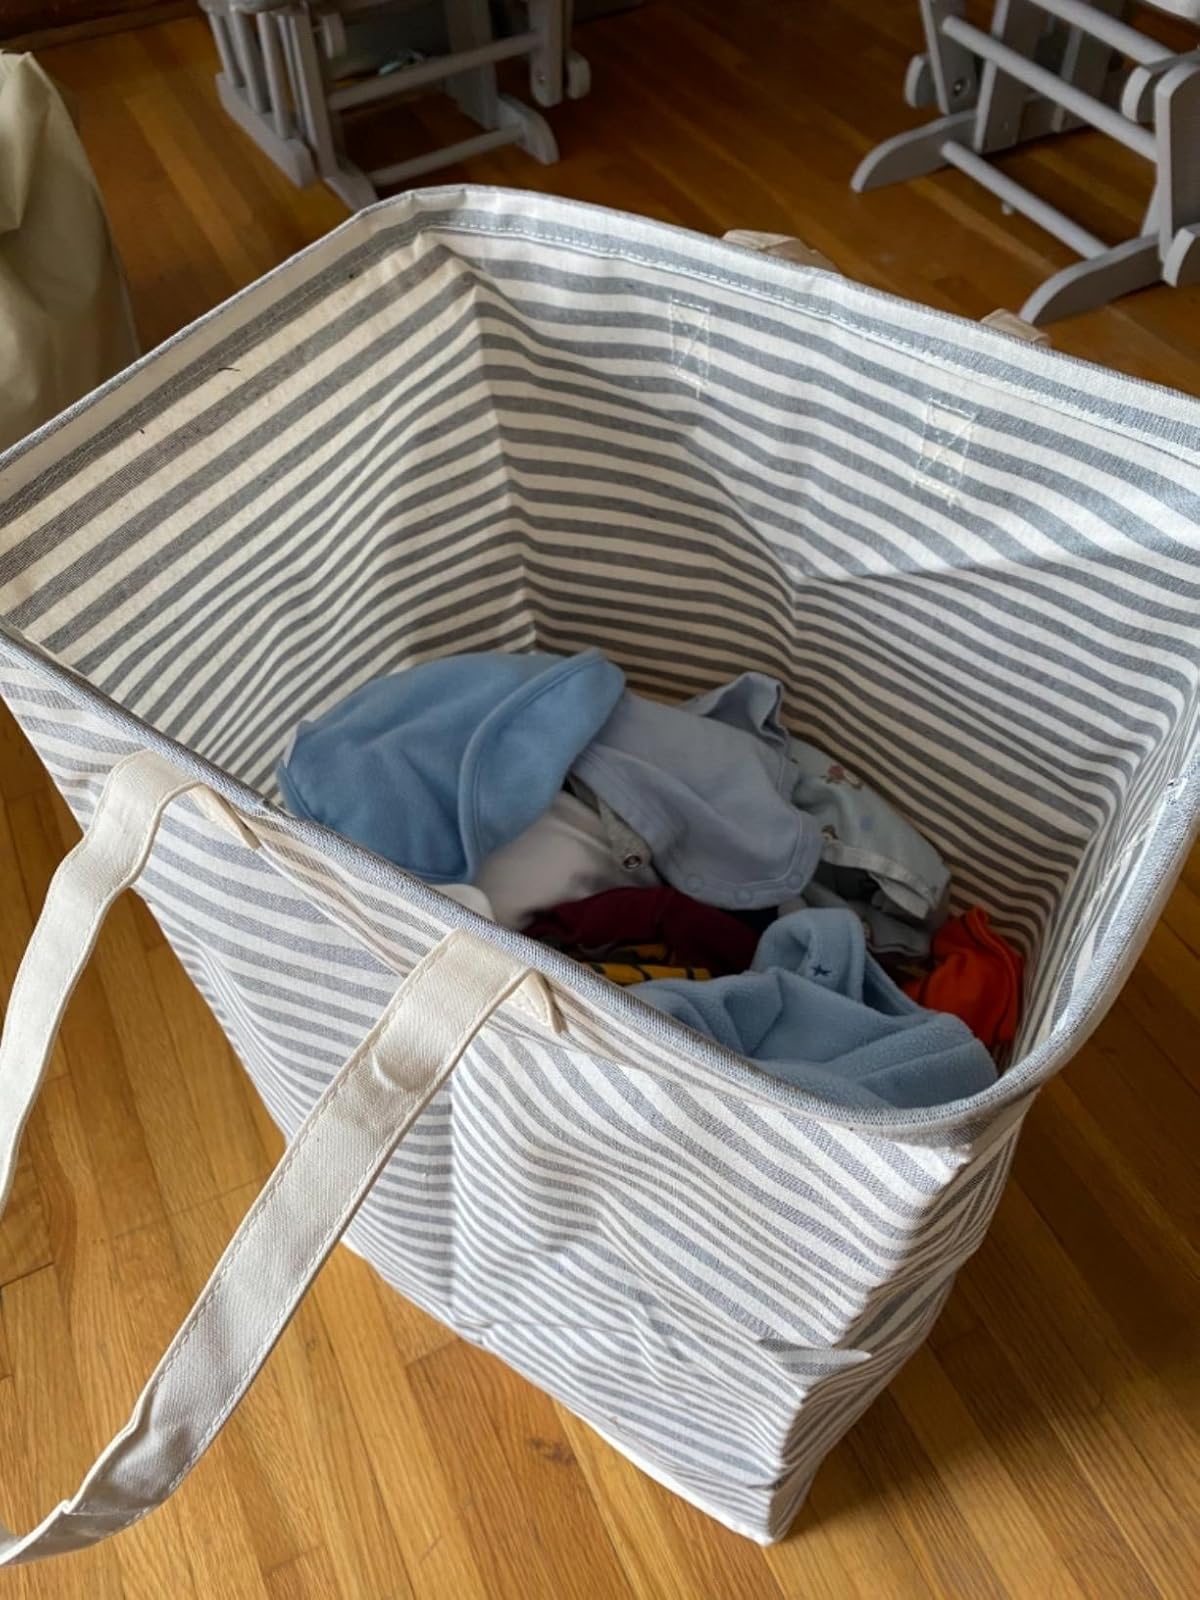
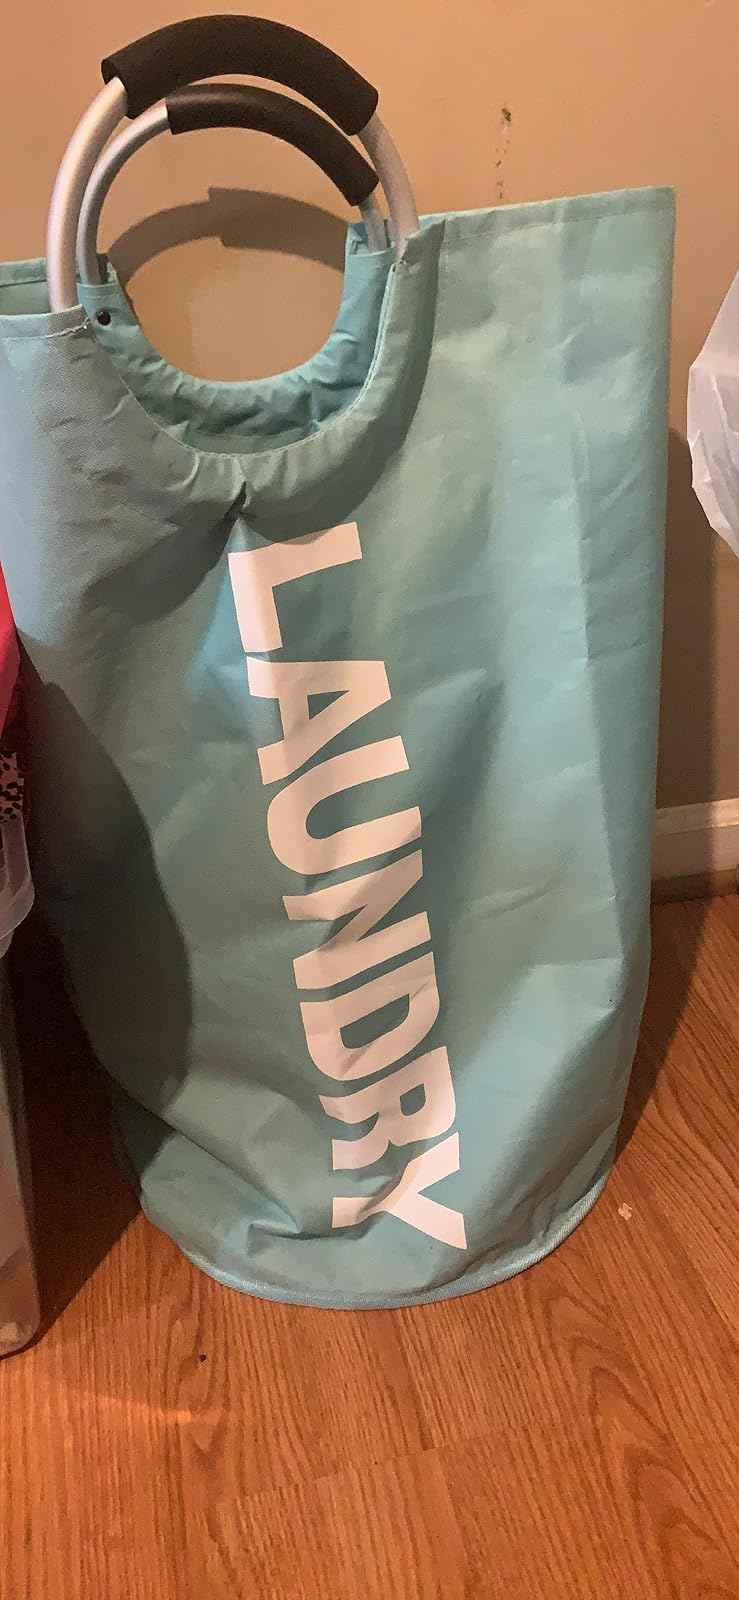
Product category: items_hamper
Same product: no